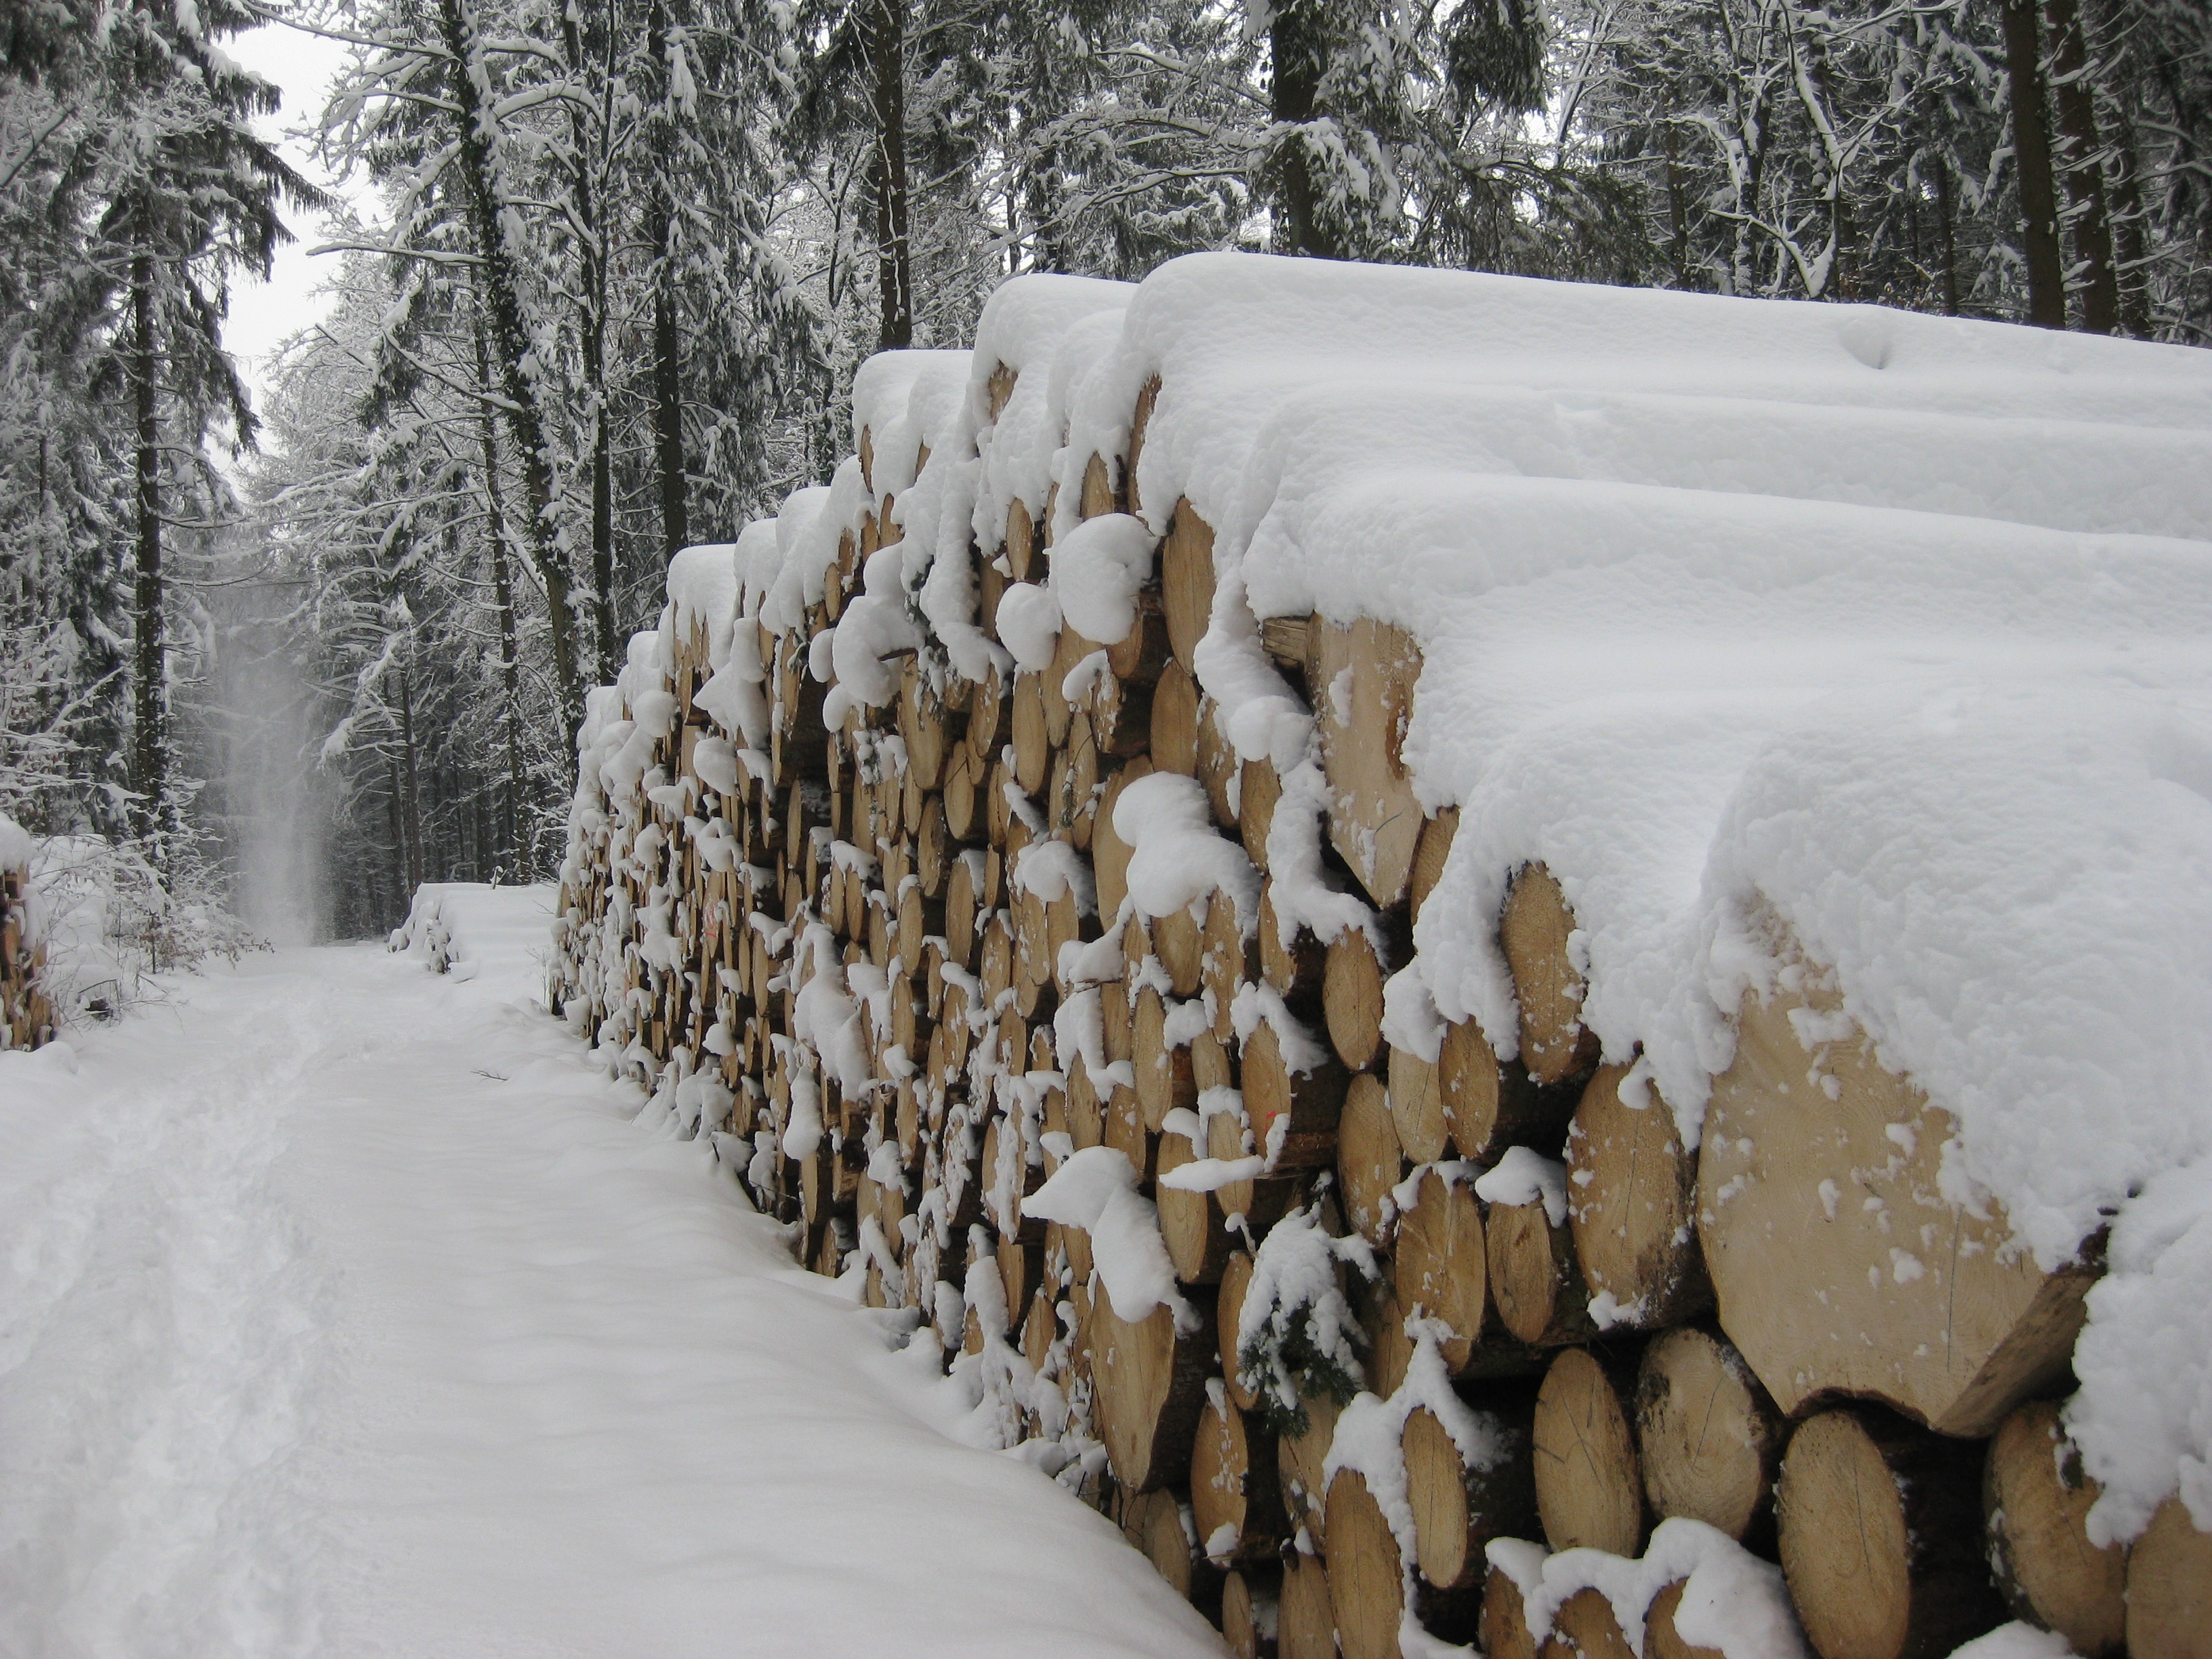
snow, winter, wood, white, ice, weather, snowy, season, blizzard, wintry, tree trunks, freezing, winter storm